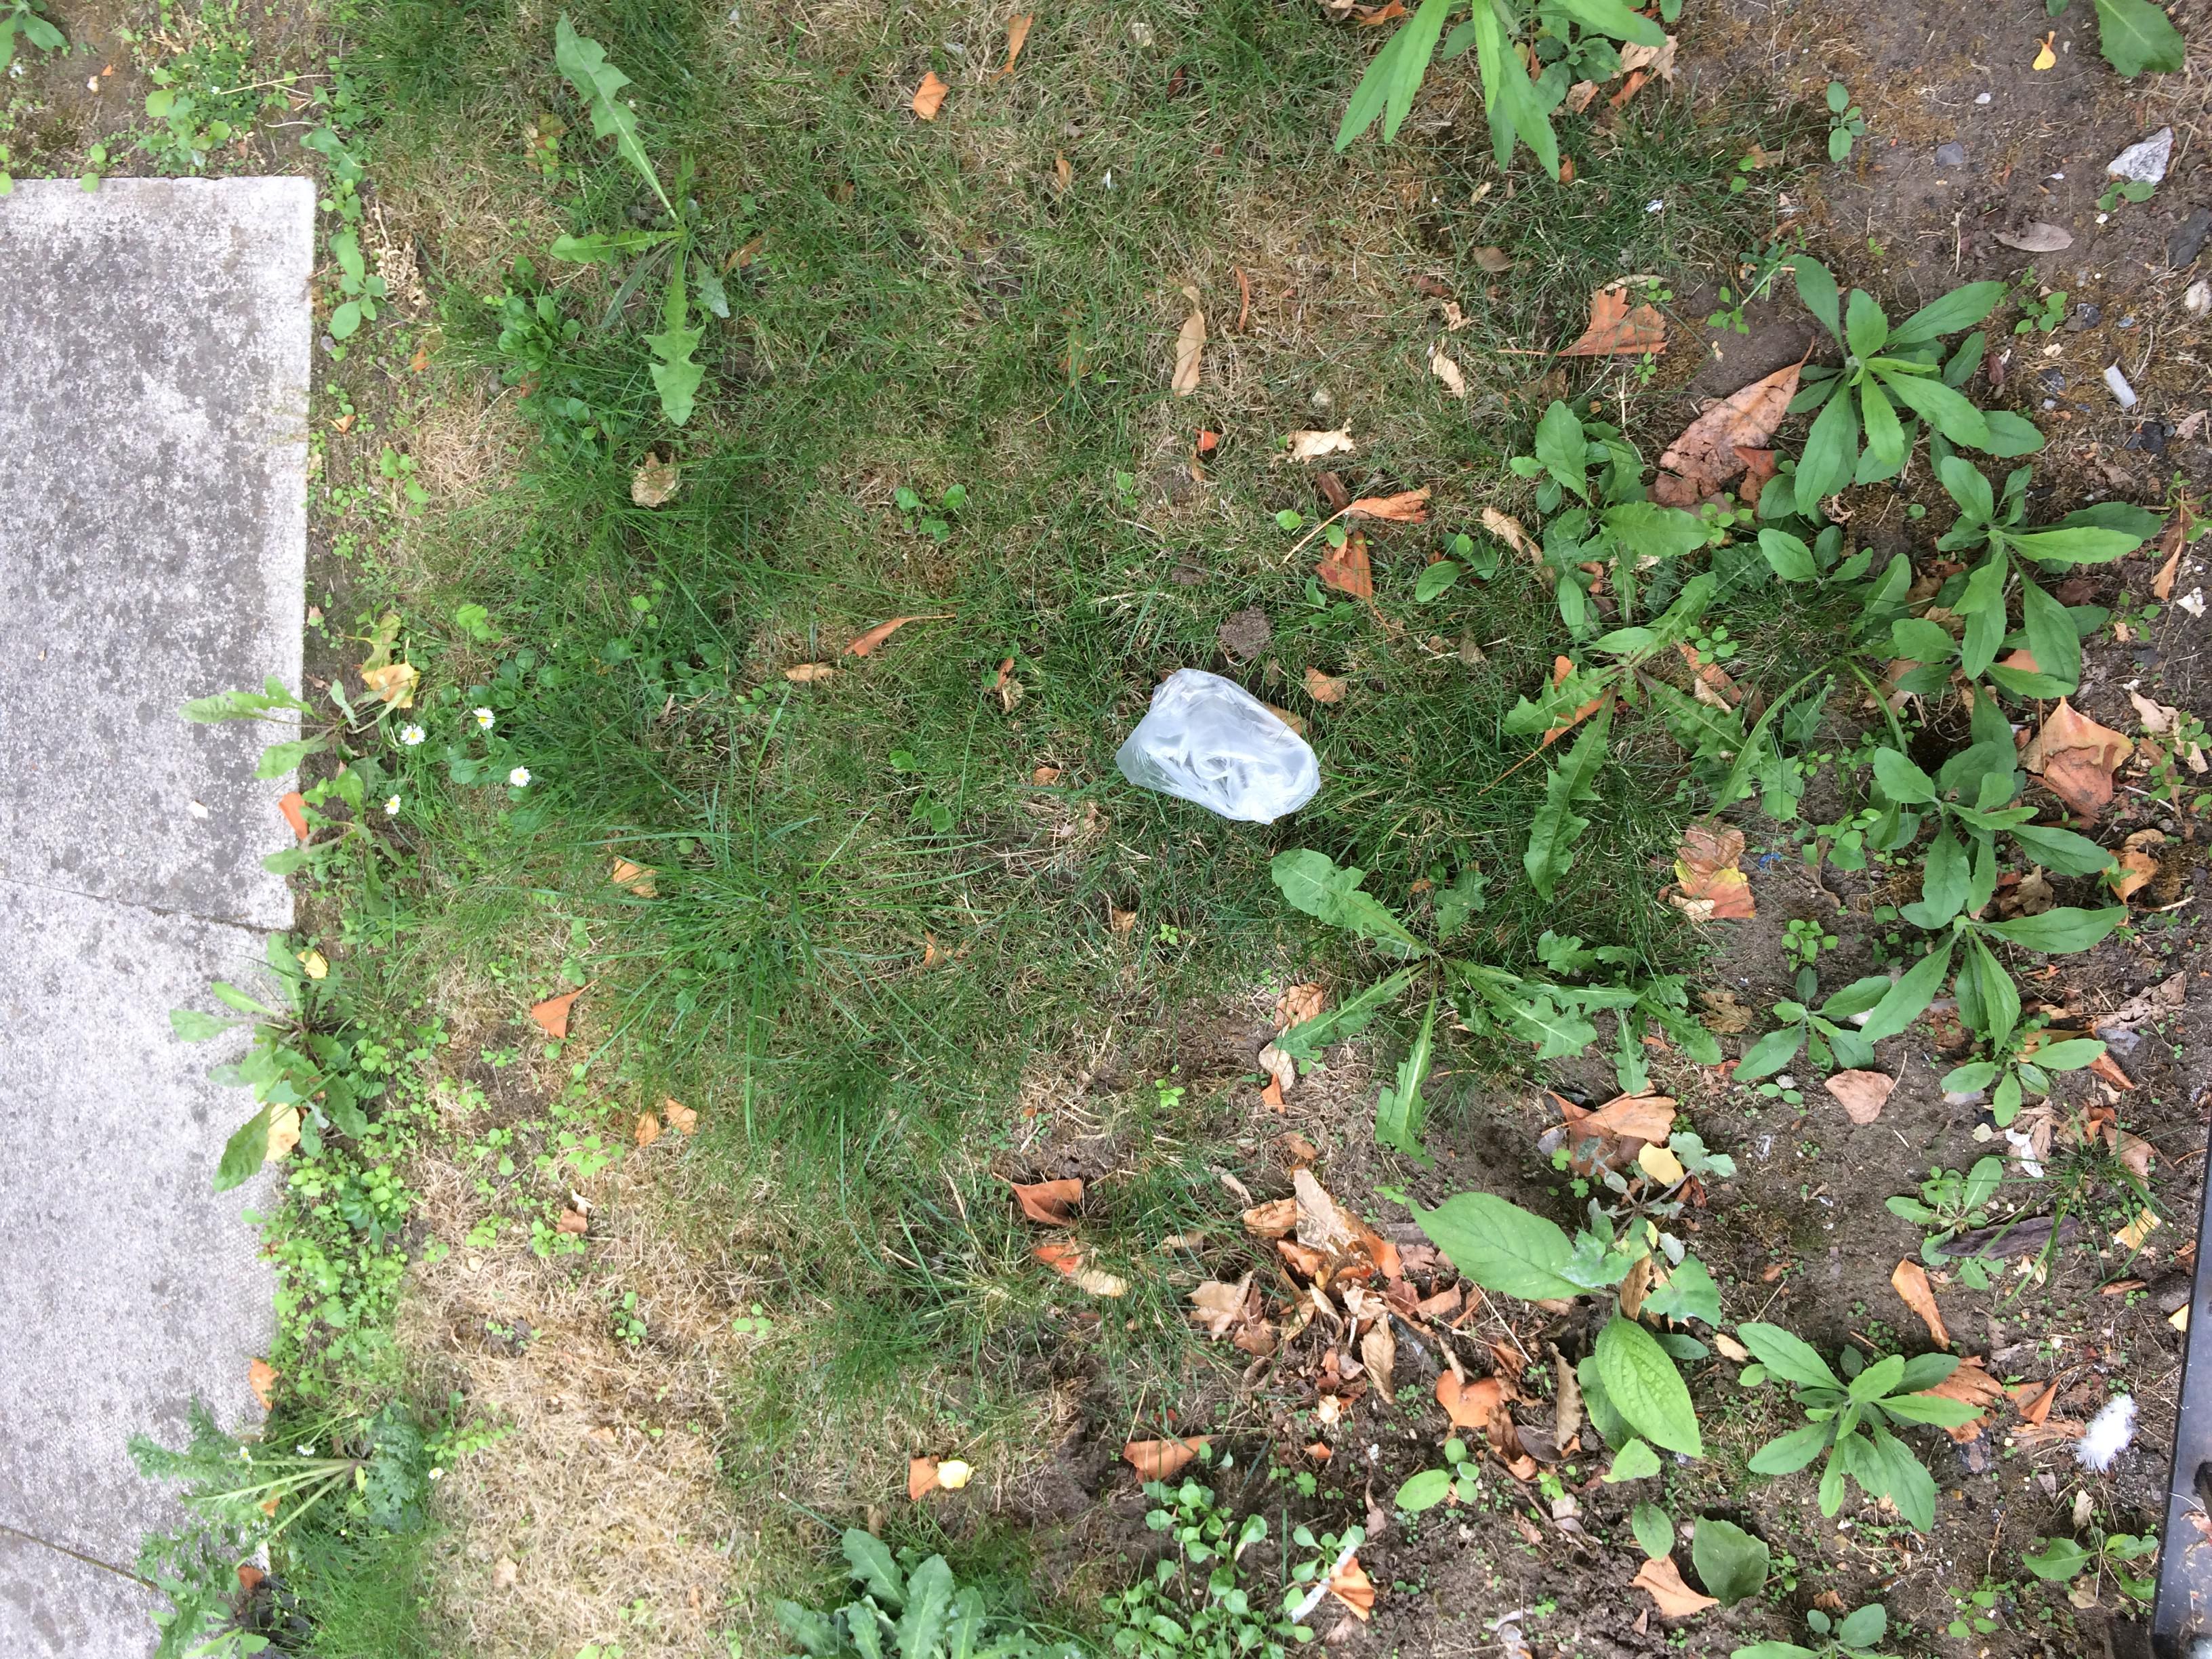
Object: Plastic film (Plastic bag & wrapper)